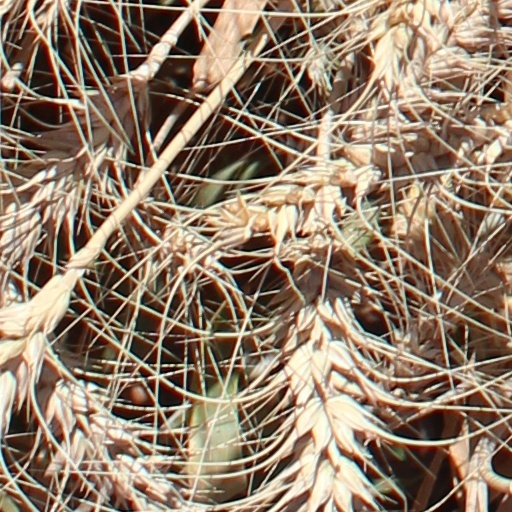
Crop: wheat